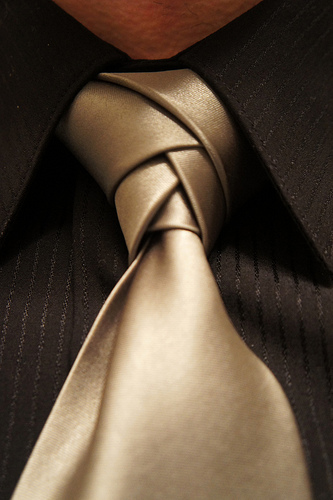
question: 誰がいますか？
answer: 男性がいます

question: 男性のシャツは何色ですか？
answer: 黒です

question: 男性のネクタイは何色ですか？
answer: 金色です

question: どんなネクタイですか？
answer: 光沢のあるネクタイです

question: ネクタイはどんな状態ですか？
answer: 結んであります

question: 男性以外に誰がいますか？
answer: 誰も見えません

question: 男性は何をしていますか？
answer: 立っています

question: 男性の何が見えますか？
answer: 首が見えます